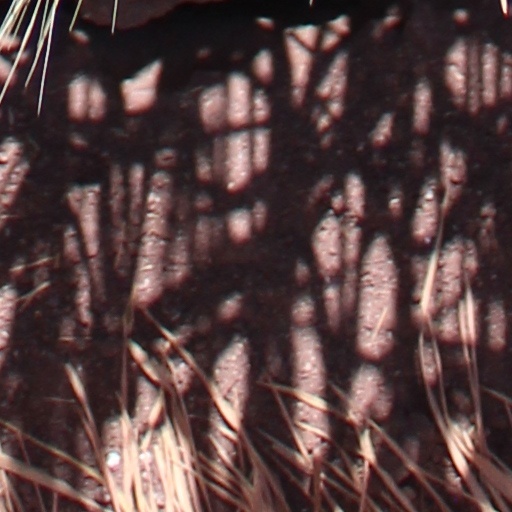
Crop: wheat